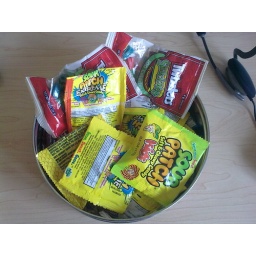
Trick 'r treat... I found box of candies in my house this morning!